Answer in natural language. How many Windows are visible in the scene? Choose between the following options: 4, 1, 2, 0 or 3
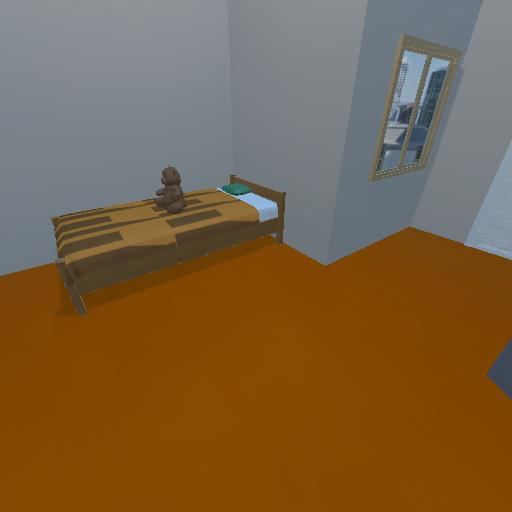
<answer>1</answer>